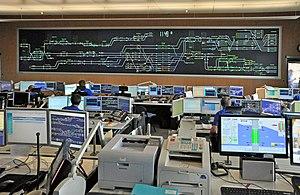
Bruges (Belgique)